United States Marshals Service

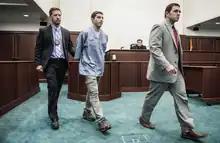
United States Marshals escorting a prisoner in court

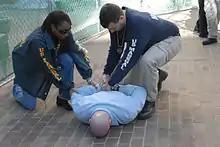
Marshals arresting a suspect

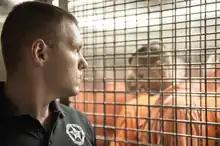
Deputy United States Marshal guarding prisoners

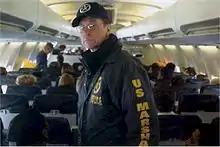
A U.S. Marshal on a "Con Air" flight

Deputy U.S. Marshals start their careers at the GS-5 to GS-7 pay grade. Once Deputies graduate from the Academy they are reclassified as 1811 Criminal Investigators. this allows them to work additional hours and receive an additional 25% Law Enforcement Availability Pay on top of their base pay. Prior to this new Deputies did not receive the 1811 Criminal Investigators until after they reached the GS-11 pay grade. This practice caused financial hardship and retention issues to new Deputies coming into the agency in the past. After the first year in grade, they are promoted to GS-9, then to GS-11 after a second year, and then to GS-12 after a third year.